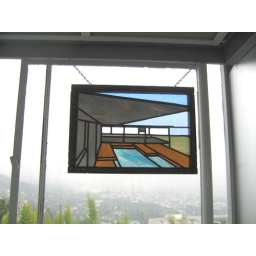
Amusing stained glass piece in the bathroom that depicts the Case Study house #22-